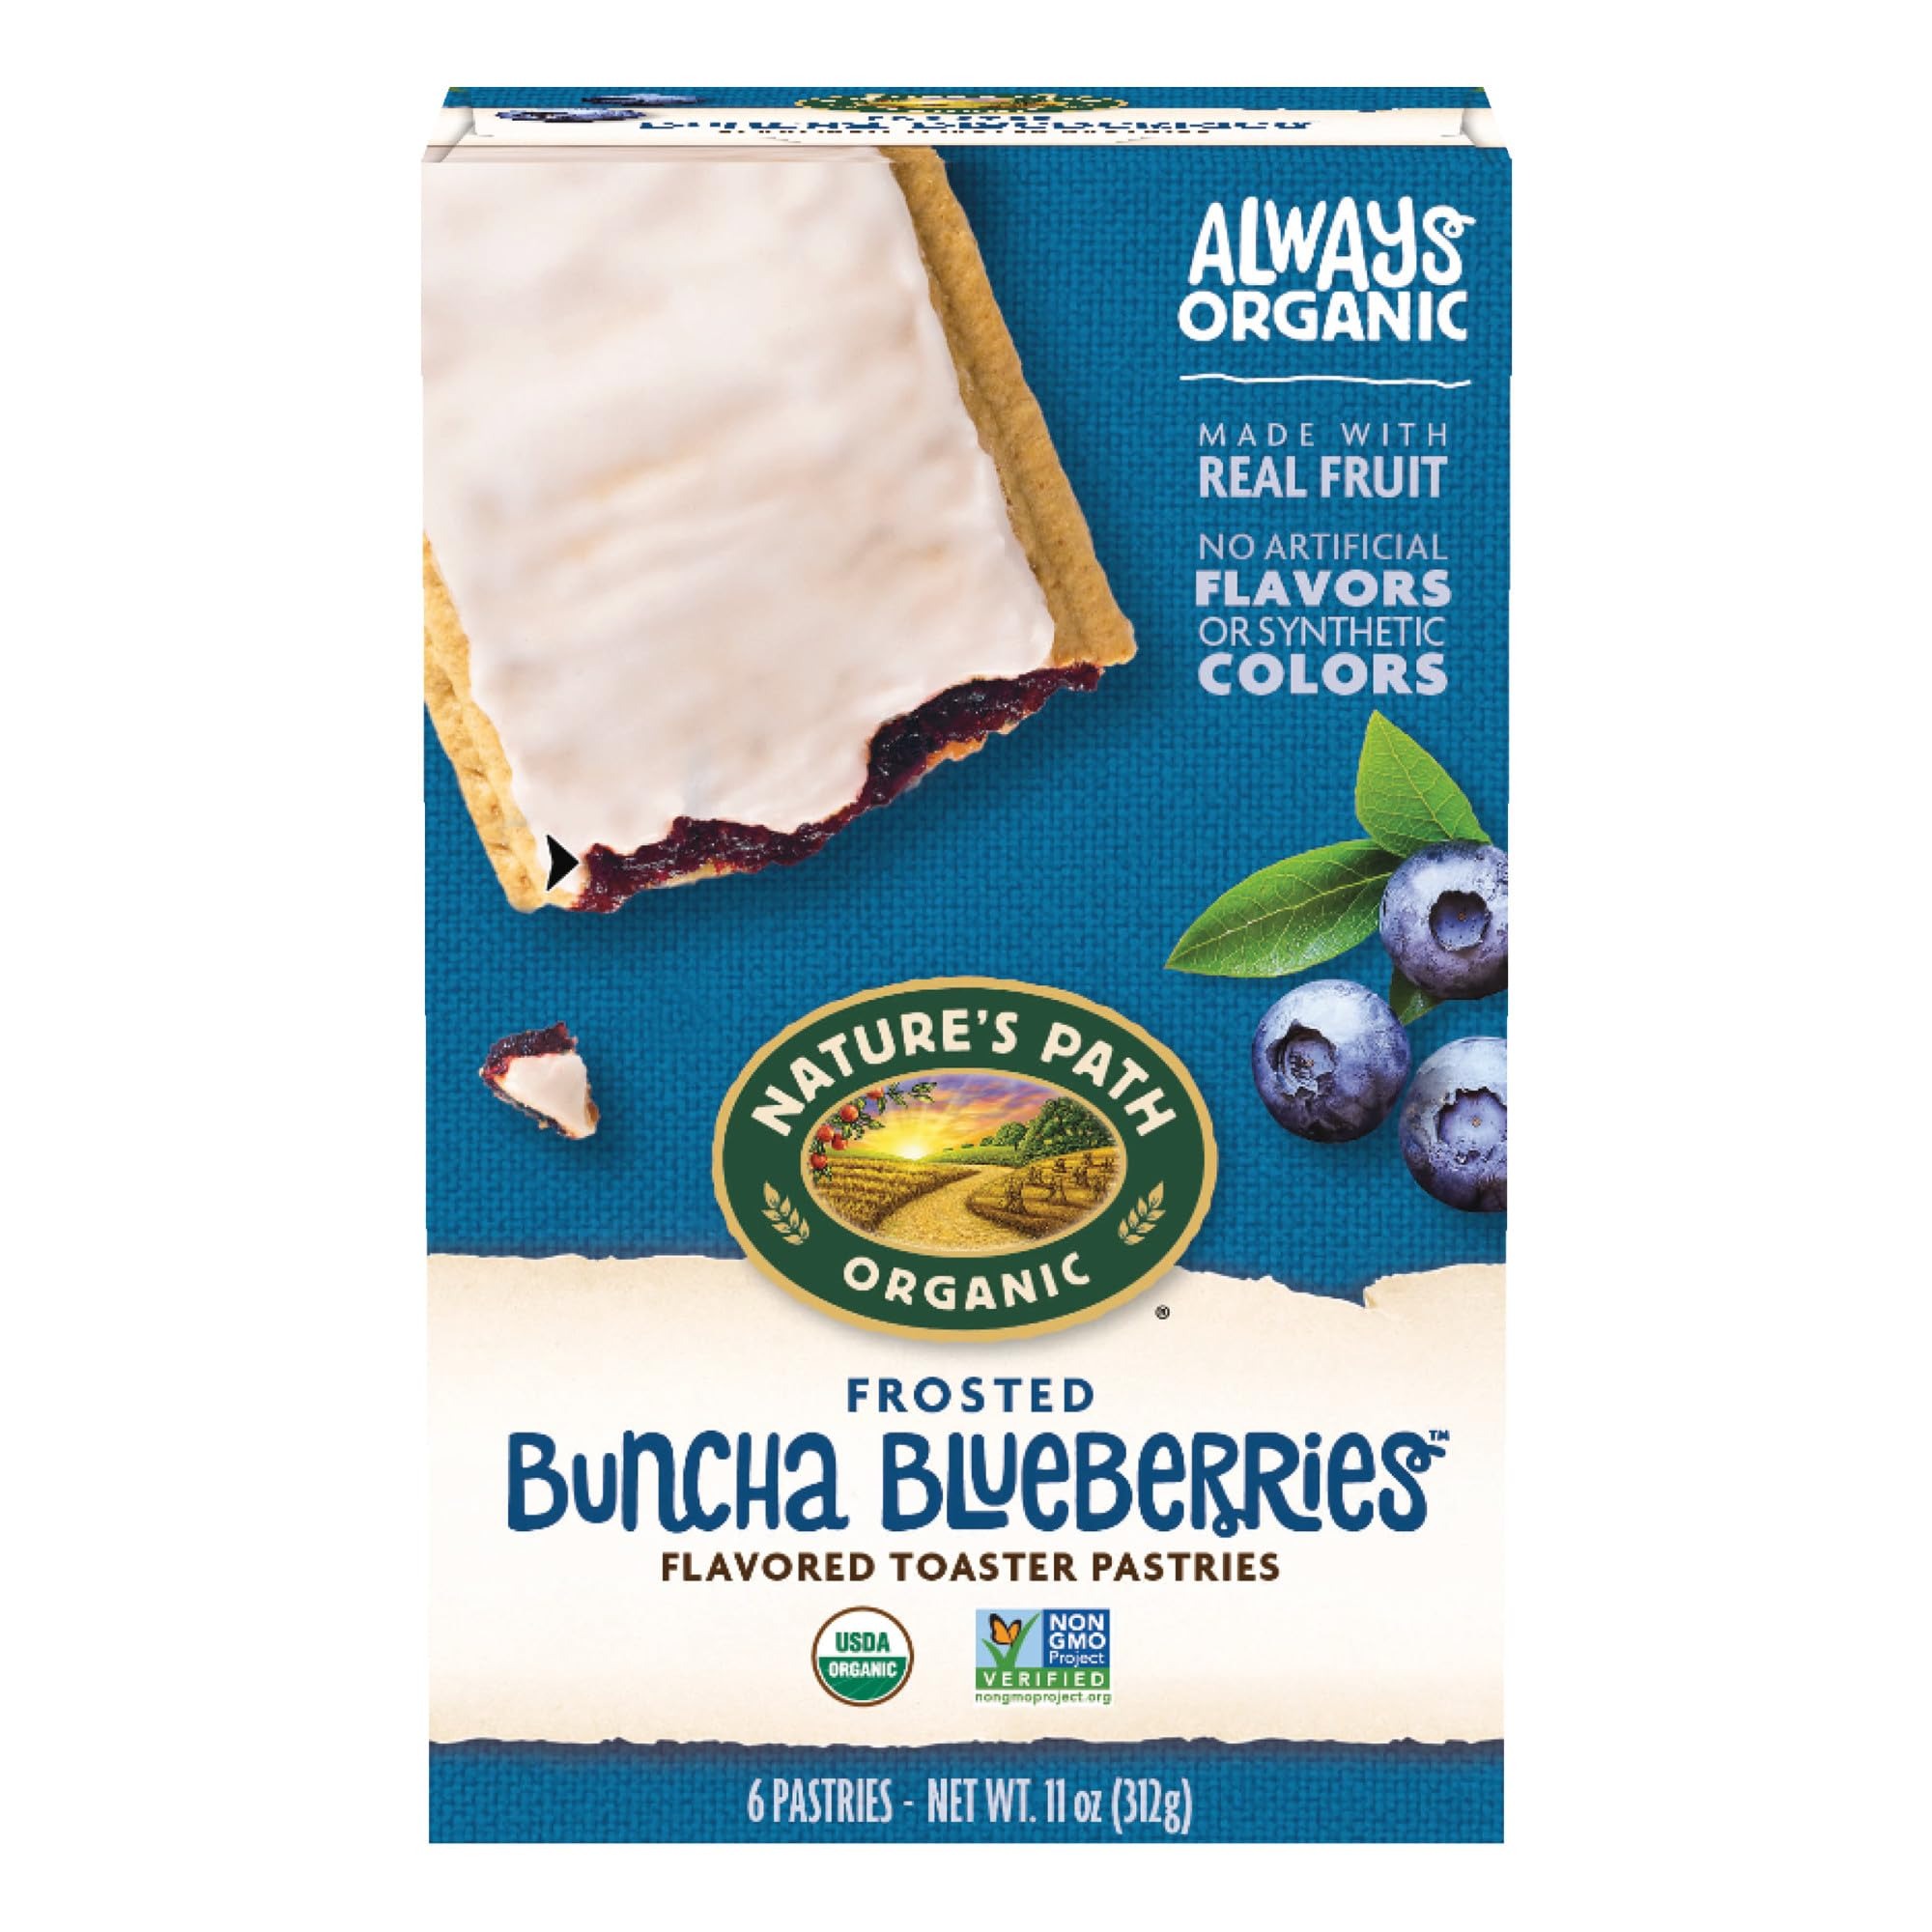
Item Name: Nature's Path Organic Frosted Buncha Blueberries Toaster Pastries, 11 oz (Pack of 1), Non-GMO
Bullet Point 1: Contains: 1 Box of Nature's Path Frosted Buncha Blueberries Toaster Pastries, 11 ounces
Bullet Point 2: Real blueberry fruit filling, encased in an organic pastry, and lightly frosted. You get 2 pastries per wrapper, 6 pastries per box.
Bullet Point 3: Sometimes you need a pick-me-up – If you’re out camping, have a full day hiking, cycling or skiing. Or maybe something to get you through the next meeting. Either way, these high energy organic snacks are great for when you need a convenient emergency energy boost. Fully baked, they’re ready to eat straight out of the packet, or you can heat in the toaster for a warm, toasty snack.
Bullet Point 4: What makes Nature’s Path the best organic toaster pastries? They’re Fair Trade Certified, made with REAL wholesome and clean ingredients, contain no artificial flavors or synthetic colors and are trans-fat free. Oh, and they’re also vegetarian!
Bullet Point 5: Our planet, our food and our bodies are all connected. Being mindful about your food and choosing to eat organic means you’re making the best choice for your health, and our planet.
Value: 11.0
Unit: Ounce

Price: 9.19